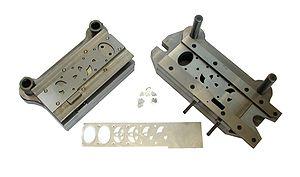
En technologie, une matrice est l'empreinte en creux, réalisée dans un bloc de matière, qui représente la pièce à créer. La matrice est tributaire du poinçon dans la plupart des cas.